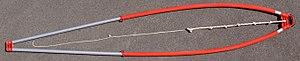
Le wishbone, ou la bôme double, est une bôme particulière constituée d'un double espar arqué entourant la voile et permettant de la tendre. Il relie le mât en un point intermédiaire de sa hauteur au point d'écoute de la voile. C'est aussi un élément indispensable du gréement des planches à voile.